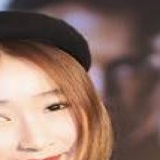
diễn viên Vi Xù